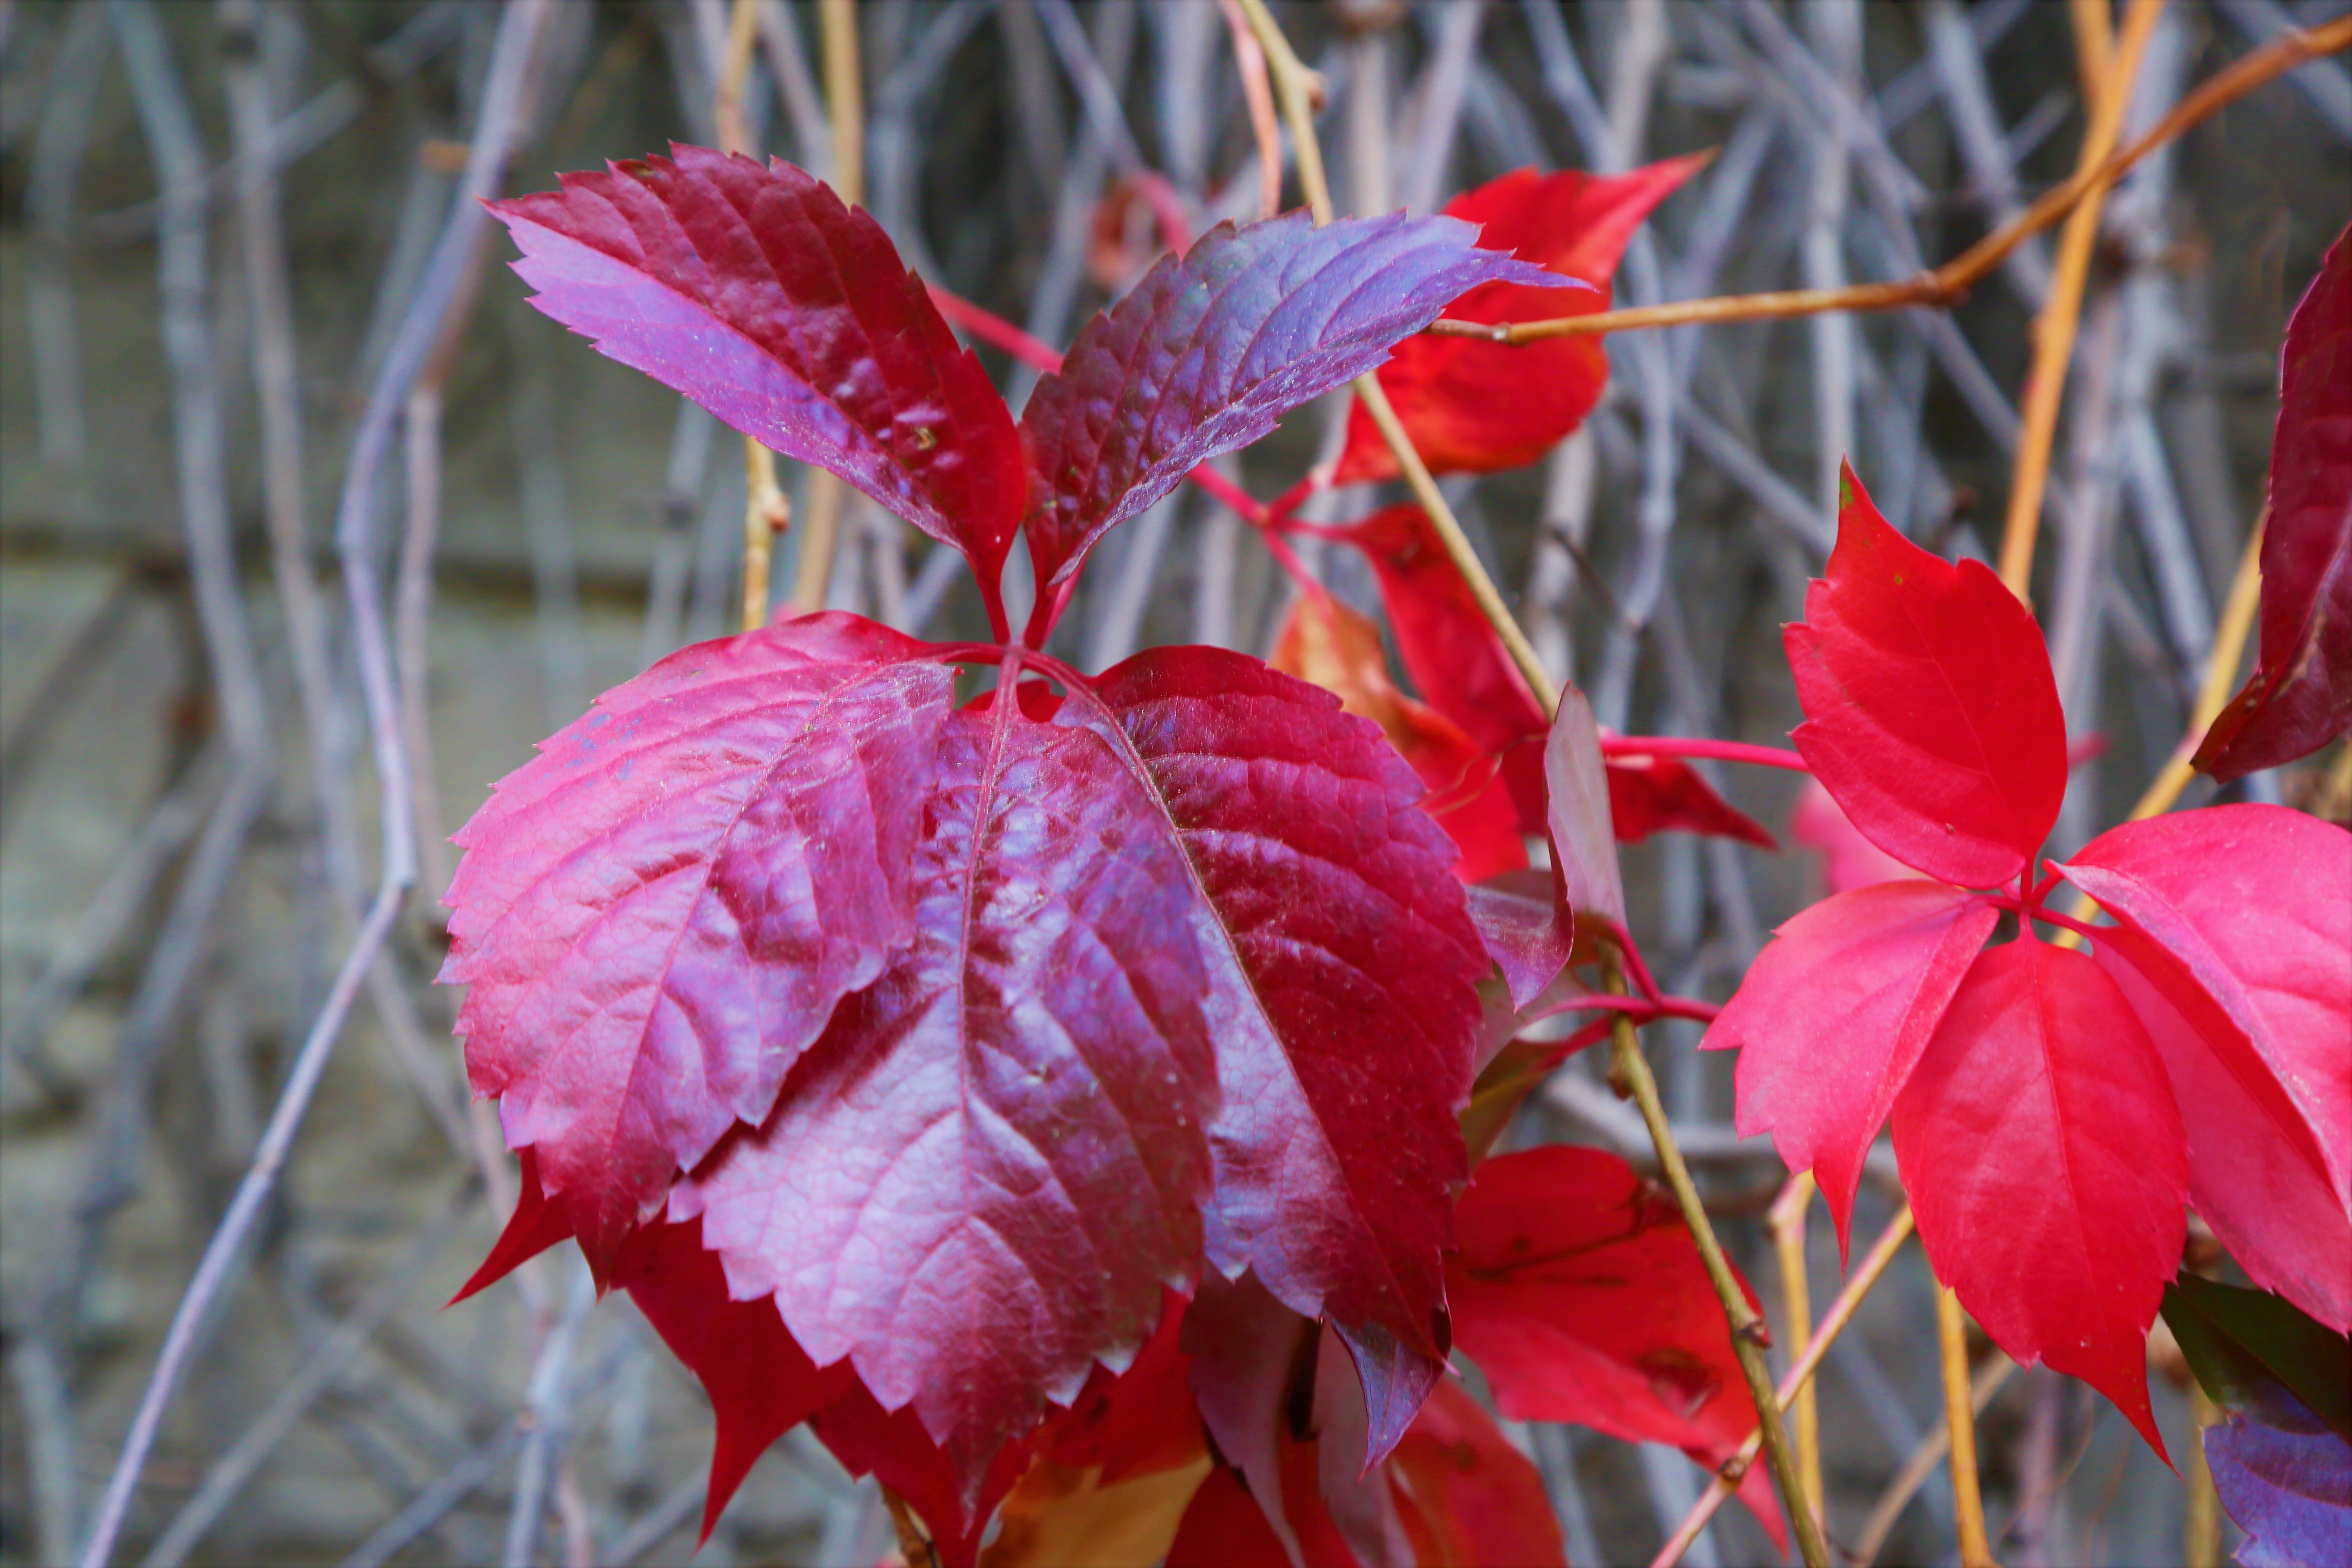
leaf, autumn, colorful, nature, beautiful, yellow, red, tree, branch, flower, plant, flowering plant, perennial plant